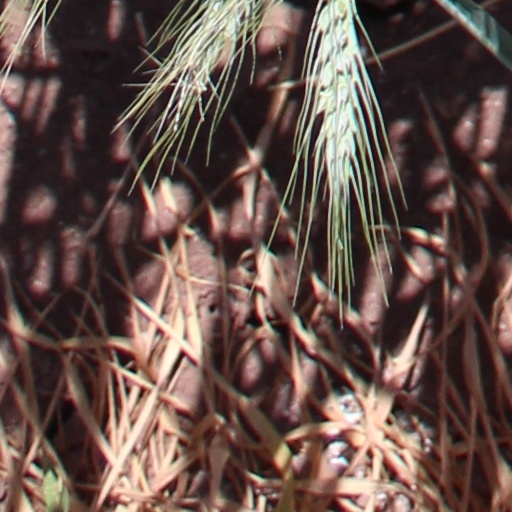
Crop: wheat